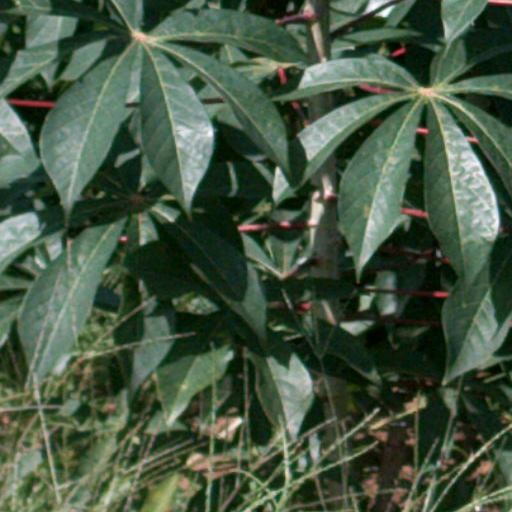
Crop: cassava